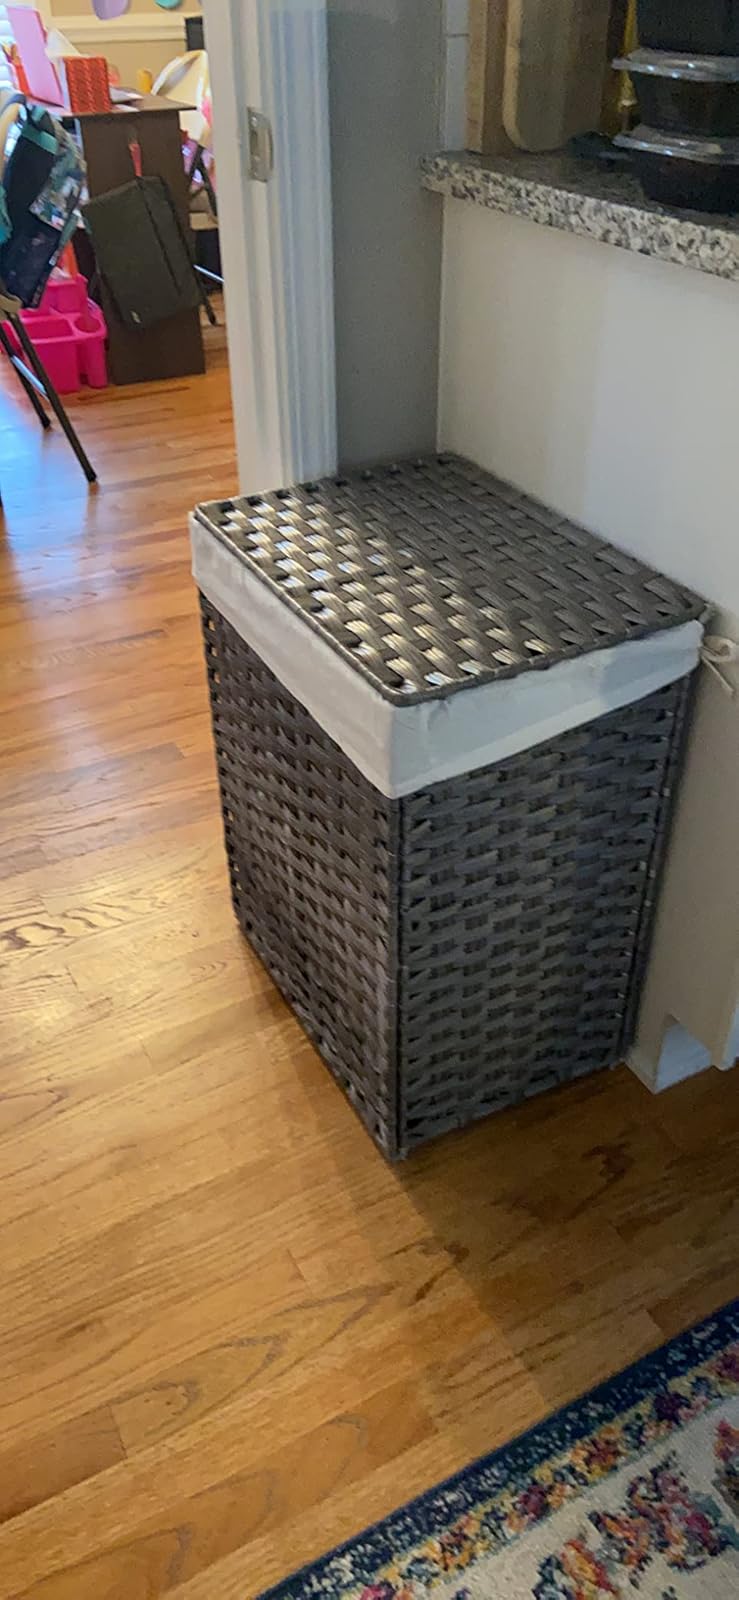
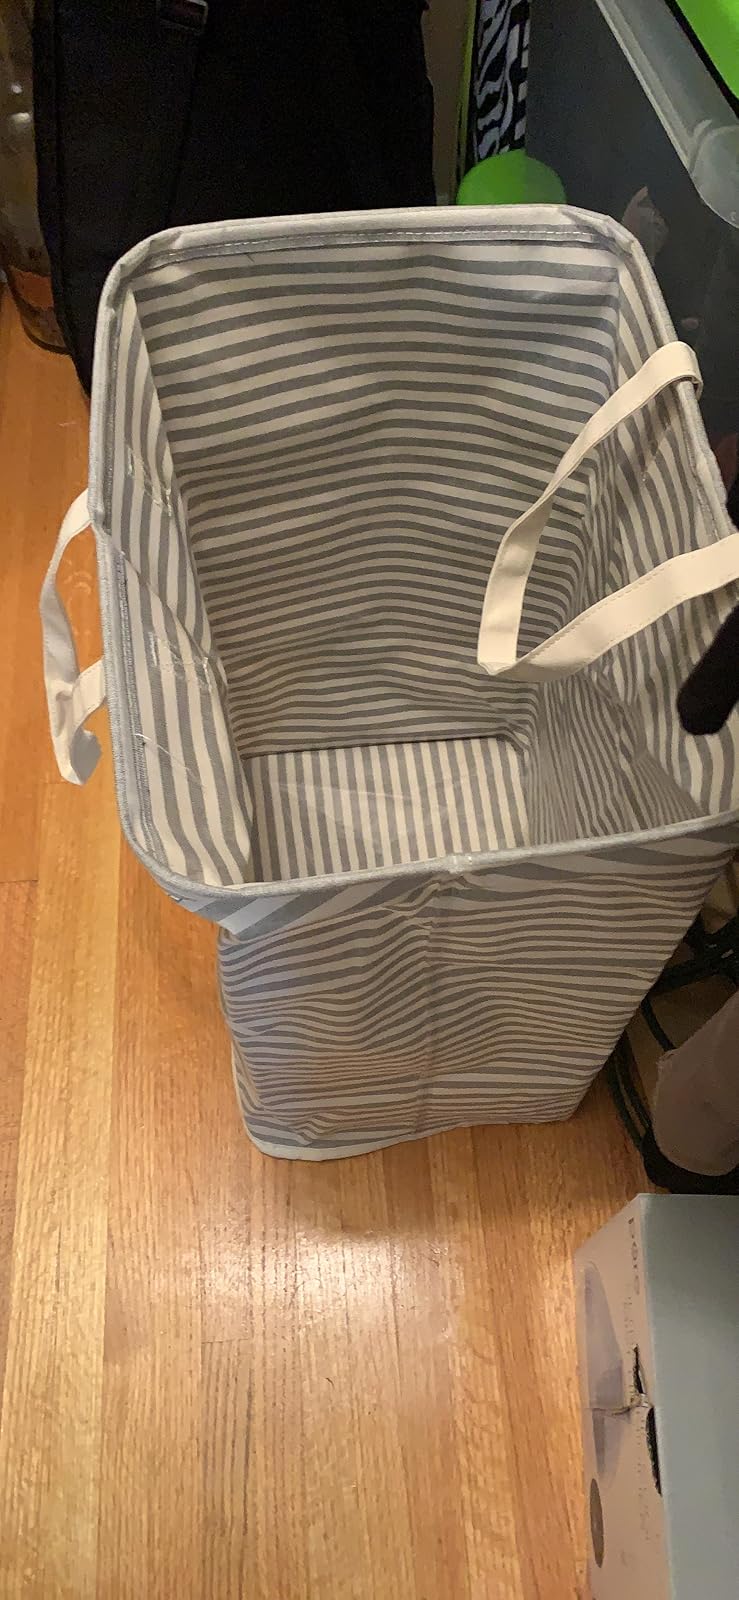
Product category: items_hamper
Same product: no